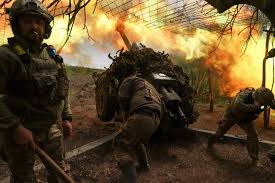
Label: D-30